Health in Brazil

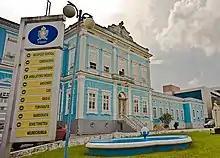
Portuguese Beneficent Hospital, in Manaus.

Demographic projections foresee the continuation of this process, estimating a life expectancy in Brazil around 77.39 years in 2020. According to the IBGE, Brazil will need some time to catch up with Japan, Hong Kong (China), Switzerland, Iceland, Australia, France and Italy, where the average life expectancy is already over 82. Although, research has shown that Brazil could achieve an expectancy of around 80.12 years by 2030 and pass 82 by 2040 and 2050 will be over 85 years.